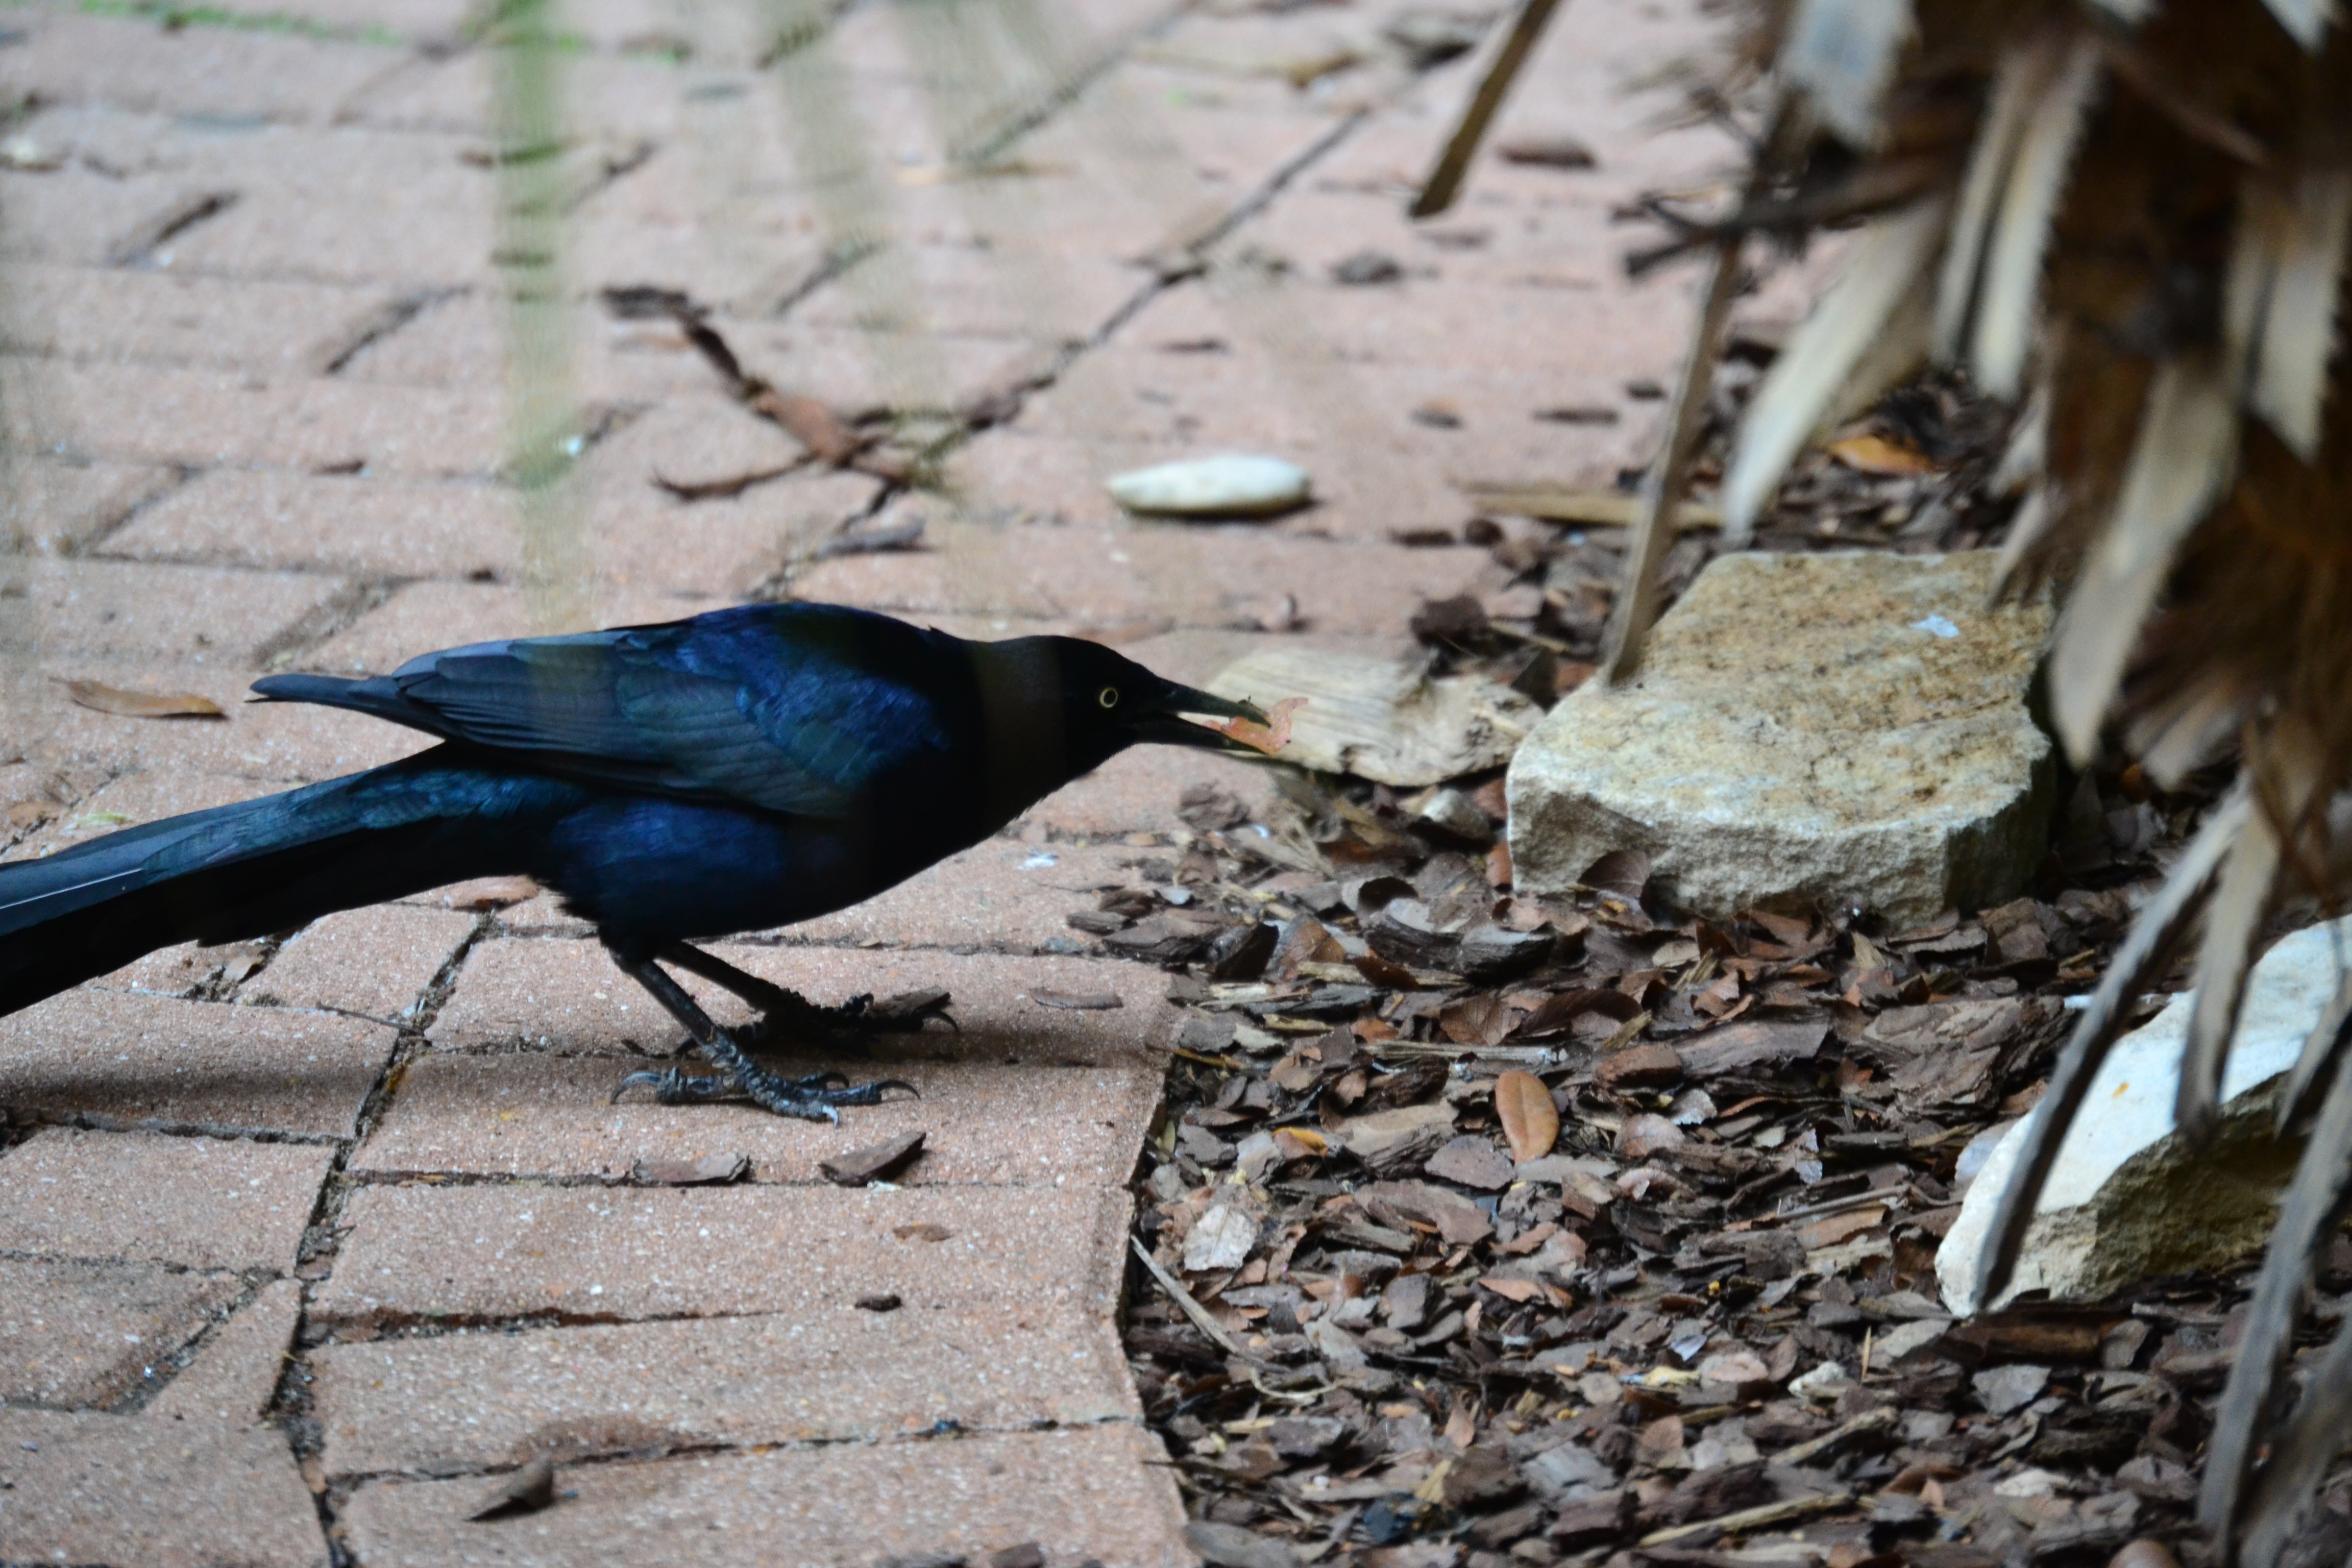
nature, branch, bird, animal, wildlife, wild, spring, natural, colorful, season, fauna, jay, vertebrate, perching bird, crow like bird